Reclaimed water

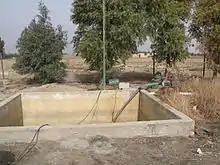
Irrigation water is pumped from this tank which stores effluent received from a constructed wetland in Haran-Al-Awamied, Syria.

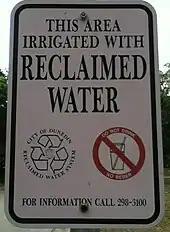
Reclaimed water sign in Dunedin, Florida, United States

Reclaimed water is water that is used more than one time before it passes back into the natural water cycle. Advances in municipal wastewater treatment technology allow communities to reuse water for many different purposes. The water is treated differently depending upon the source and use of the water as well as how it gets delivered.